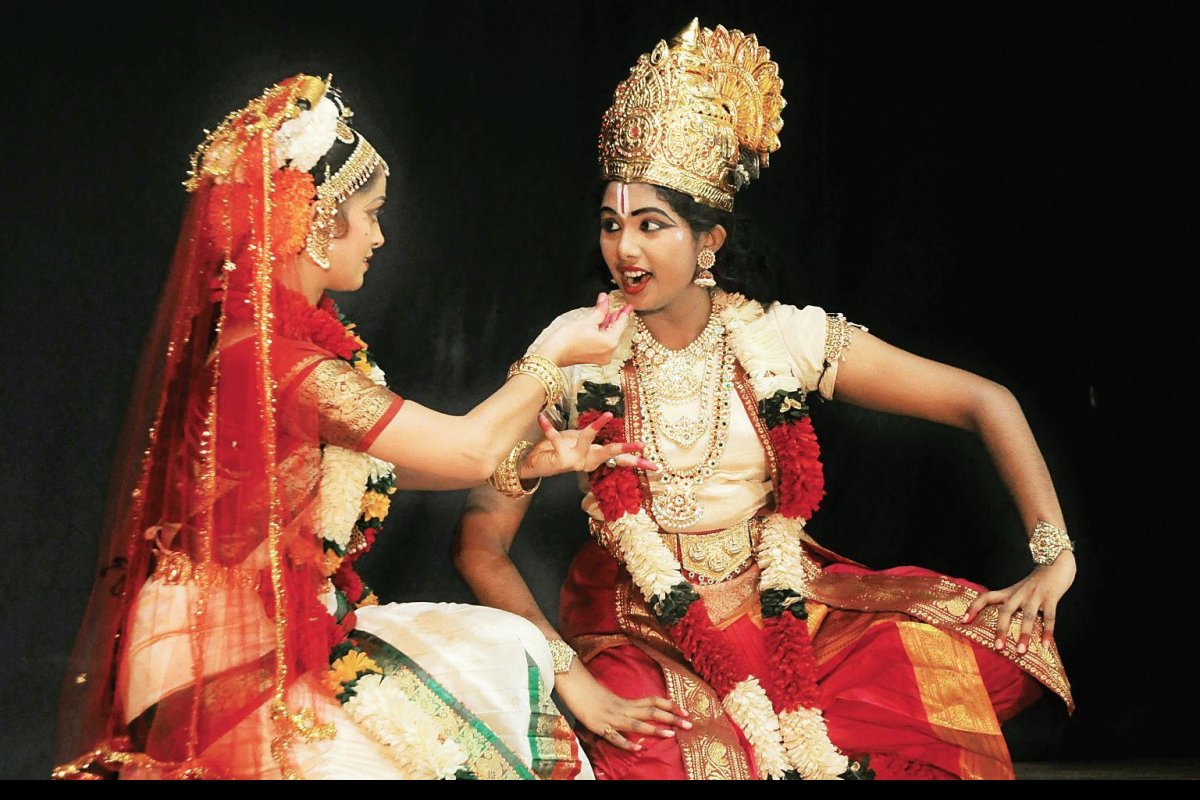
Dance form: kuchipudi